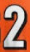
Number: 2